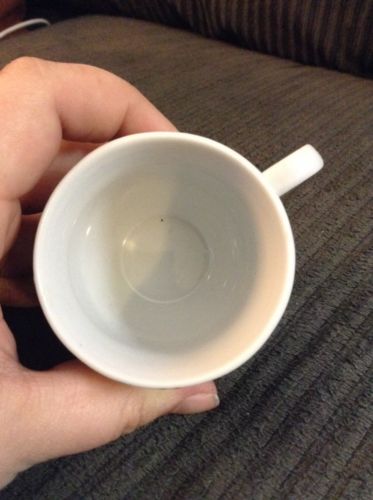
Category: mug